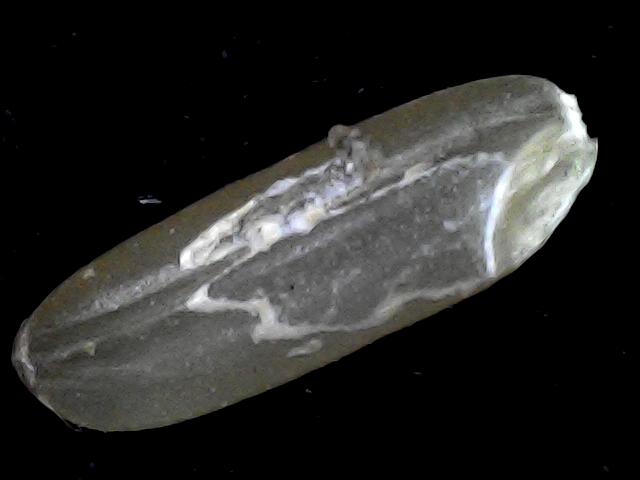
Rice variety: BR23